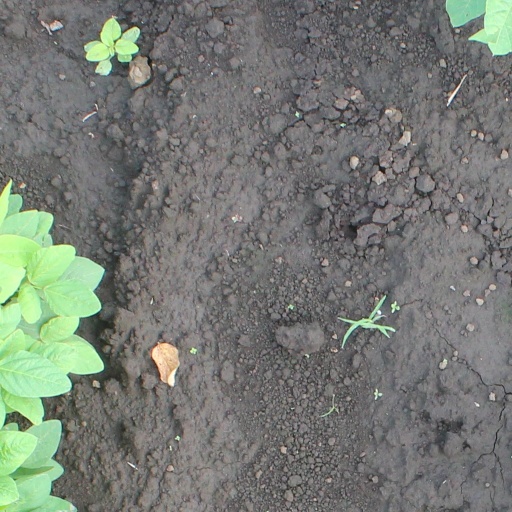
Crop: soybean